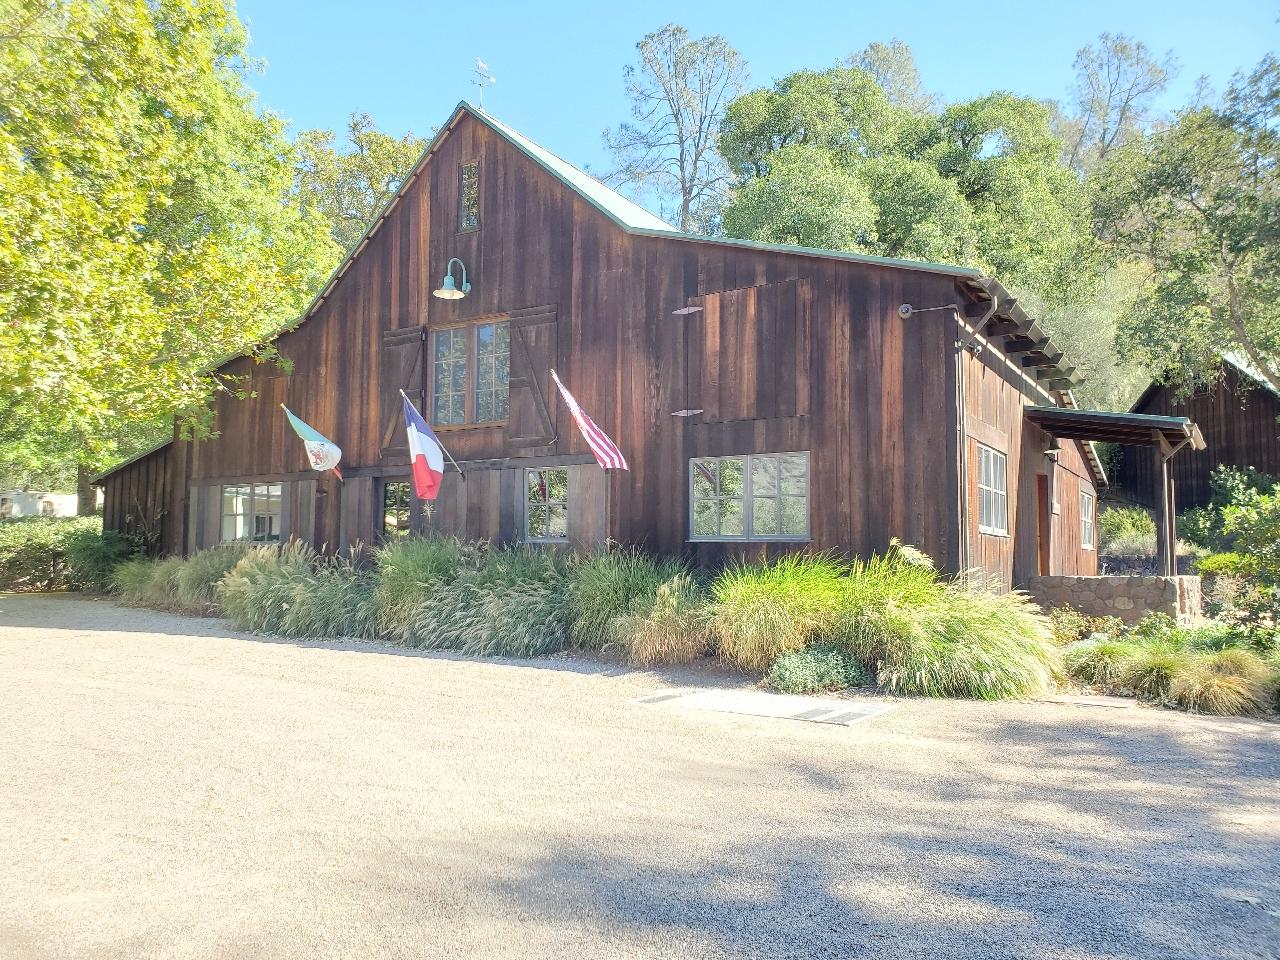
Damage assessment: no_damage